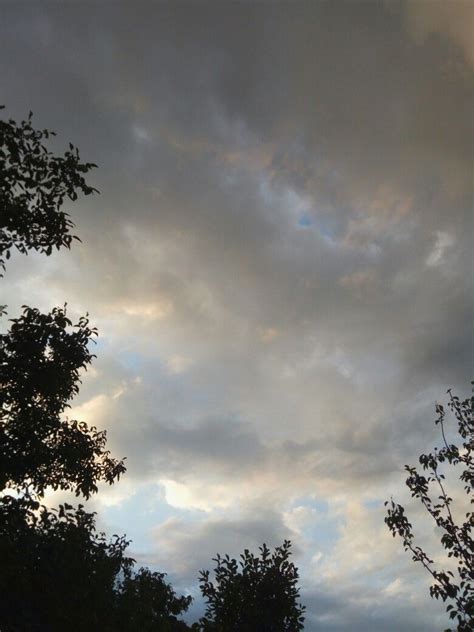
Weather: cloudy or overcast